Charles Coghlan (actor, born 1842)

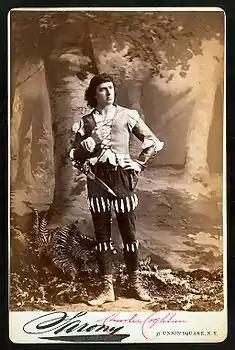
As Orlando in "As You Like It" 1876

Charles Coghlan began his stage career in 1859 as a minor player with the Sadler's Wells Theatre's summer tour. During their engagement in Dublin, Ireland, Coghlan approached John Baldwin Buckstone, then manager of the Haymarket Theatre, with a play he had written. Buckstone passed on the play, but instead gave him the chance to play Monsieur Mafoi, a small role in "The Pilgrim of Love", a play adapted by Lord Byron from Irving's "Tales of the Alhambra", that opened at the Haymarket on 9 April 1860. Over the following few seasons Coghlan would play a number of supporting roles that steadily increased his stature as an actor. In 1868 he played Charles Surface in Sheridan's "School for Scandal" at the St James's Theatre, and later that year played Sir Oscar opposite Adelaide Neilson in Marston's "Life for Life" at the Prince of Wales Theatre. Coghlan would remain with Prince of Wales over the next seven or eight seasons, playing leading roles such as Geoffrey Delamayn in Collins' "Man and Wife" and Harry Speadbrow in Gilbert's "Sweethearts".